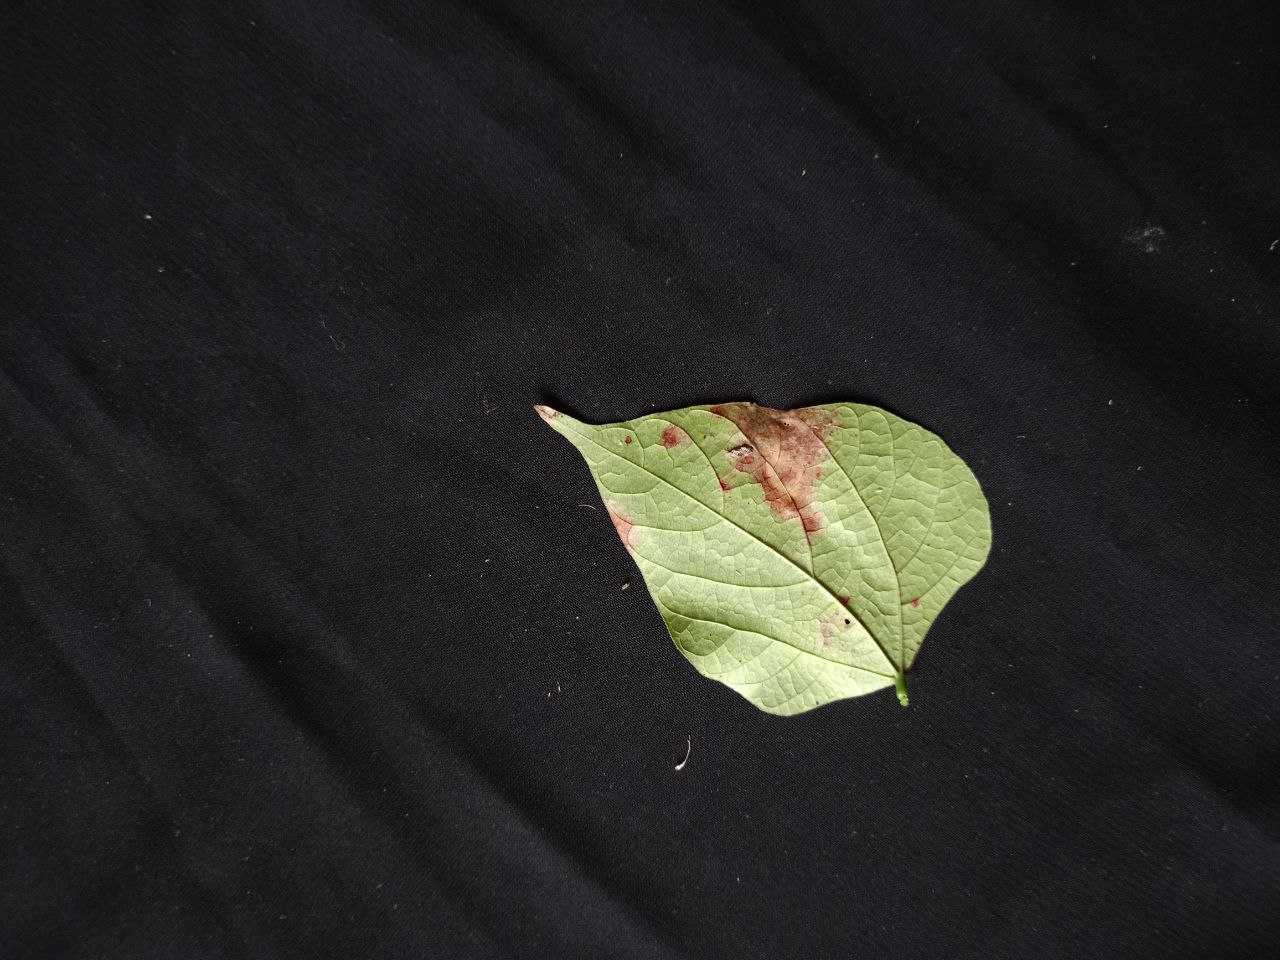
Crop: bean
Leaf condition: Blight